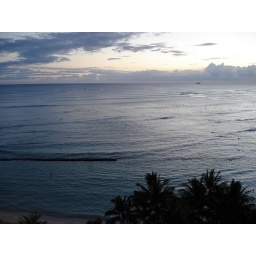
Yes! Our room on the 12th floor has ocean view. We arrived just in time to witness the beautiful sunset.